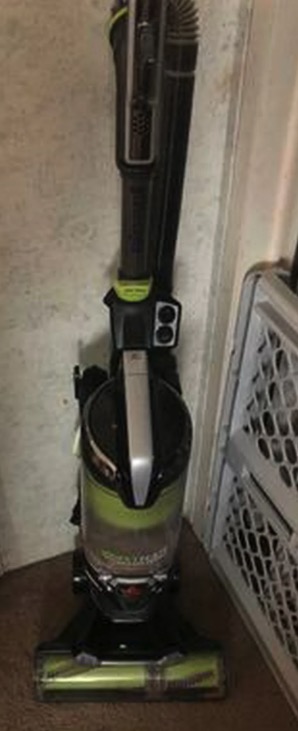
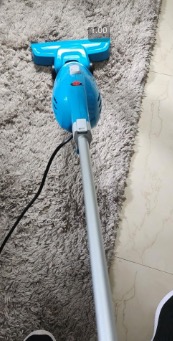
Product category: items_vacuum
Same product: no